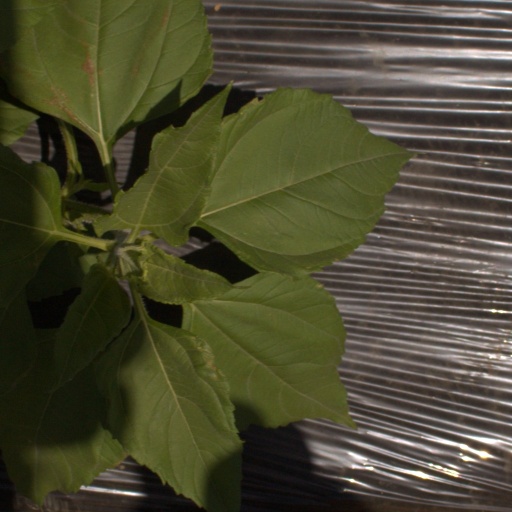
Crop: Jerusalem artichoke